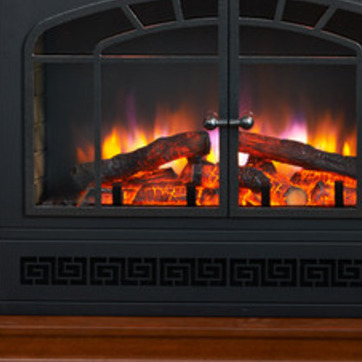
Material: other